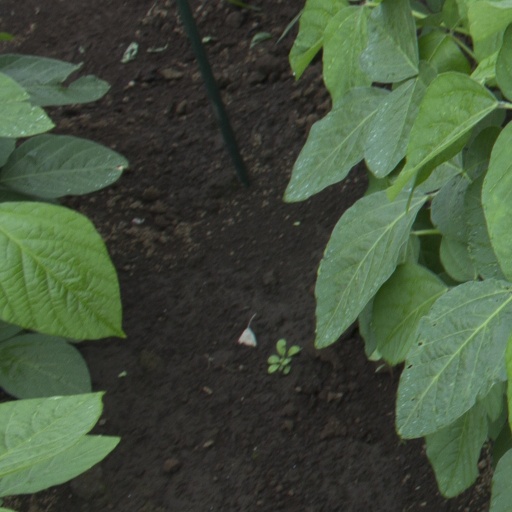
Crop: soybean